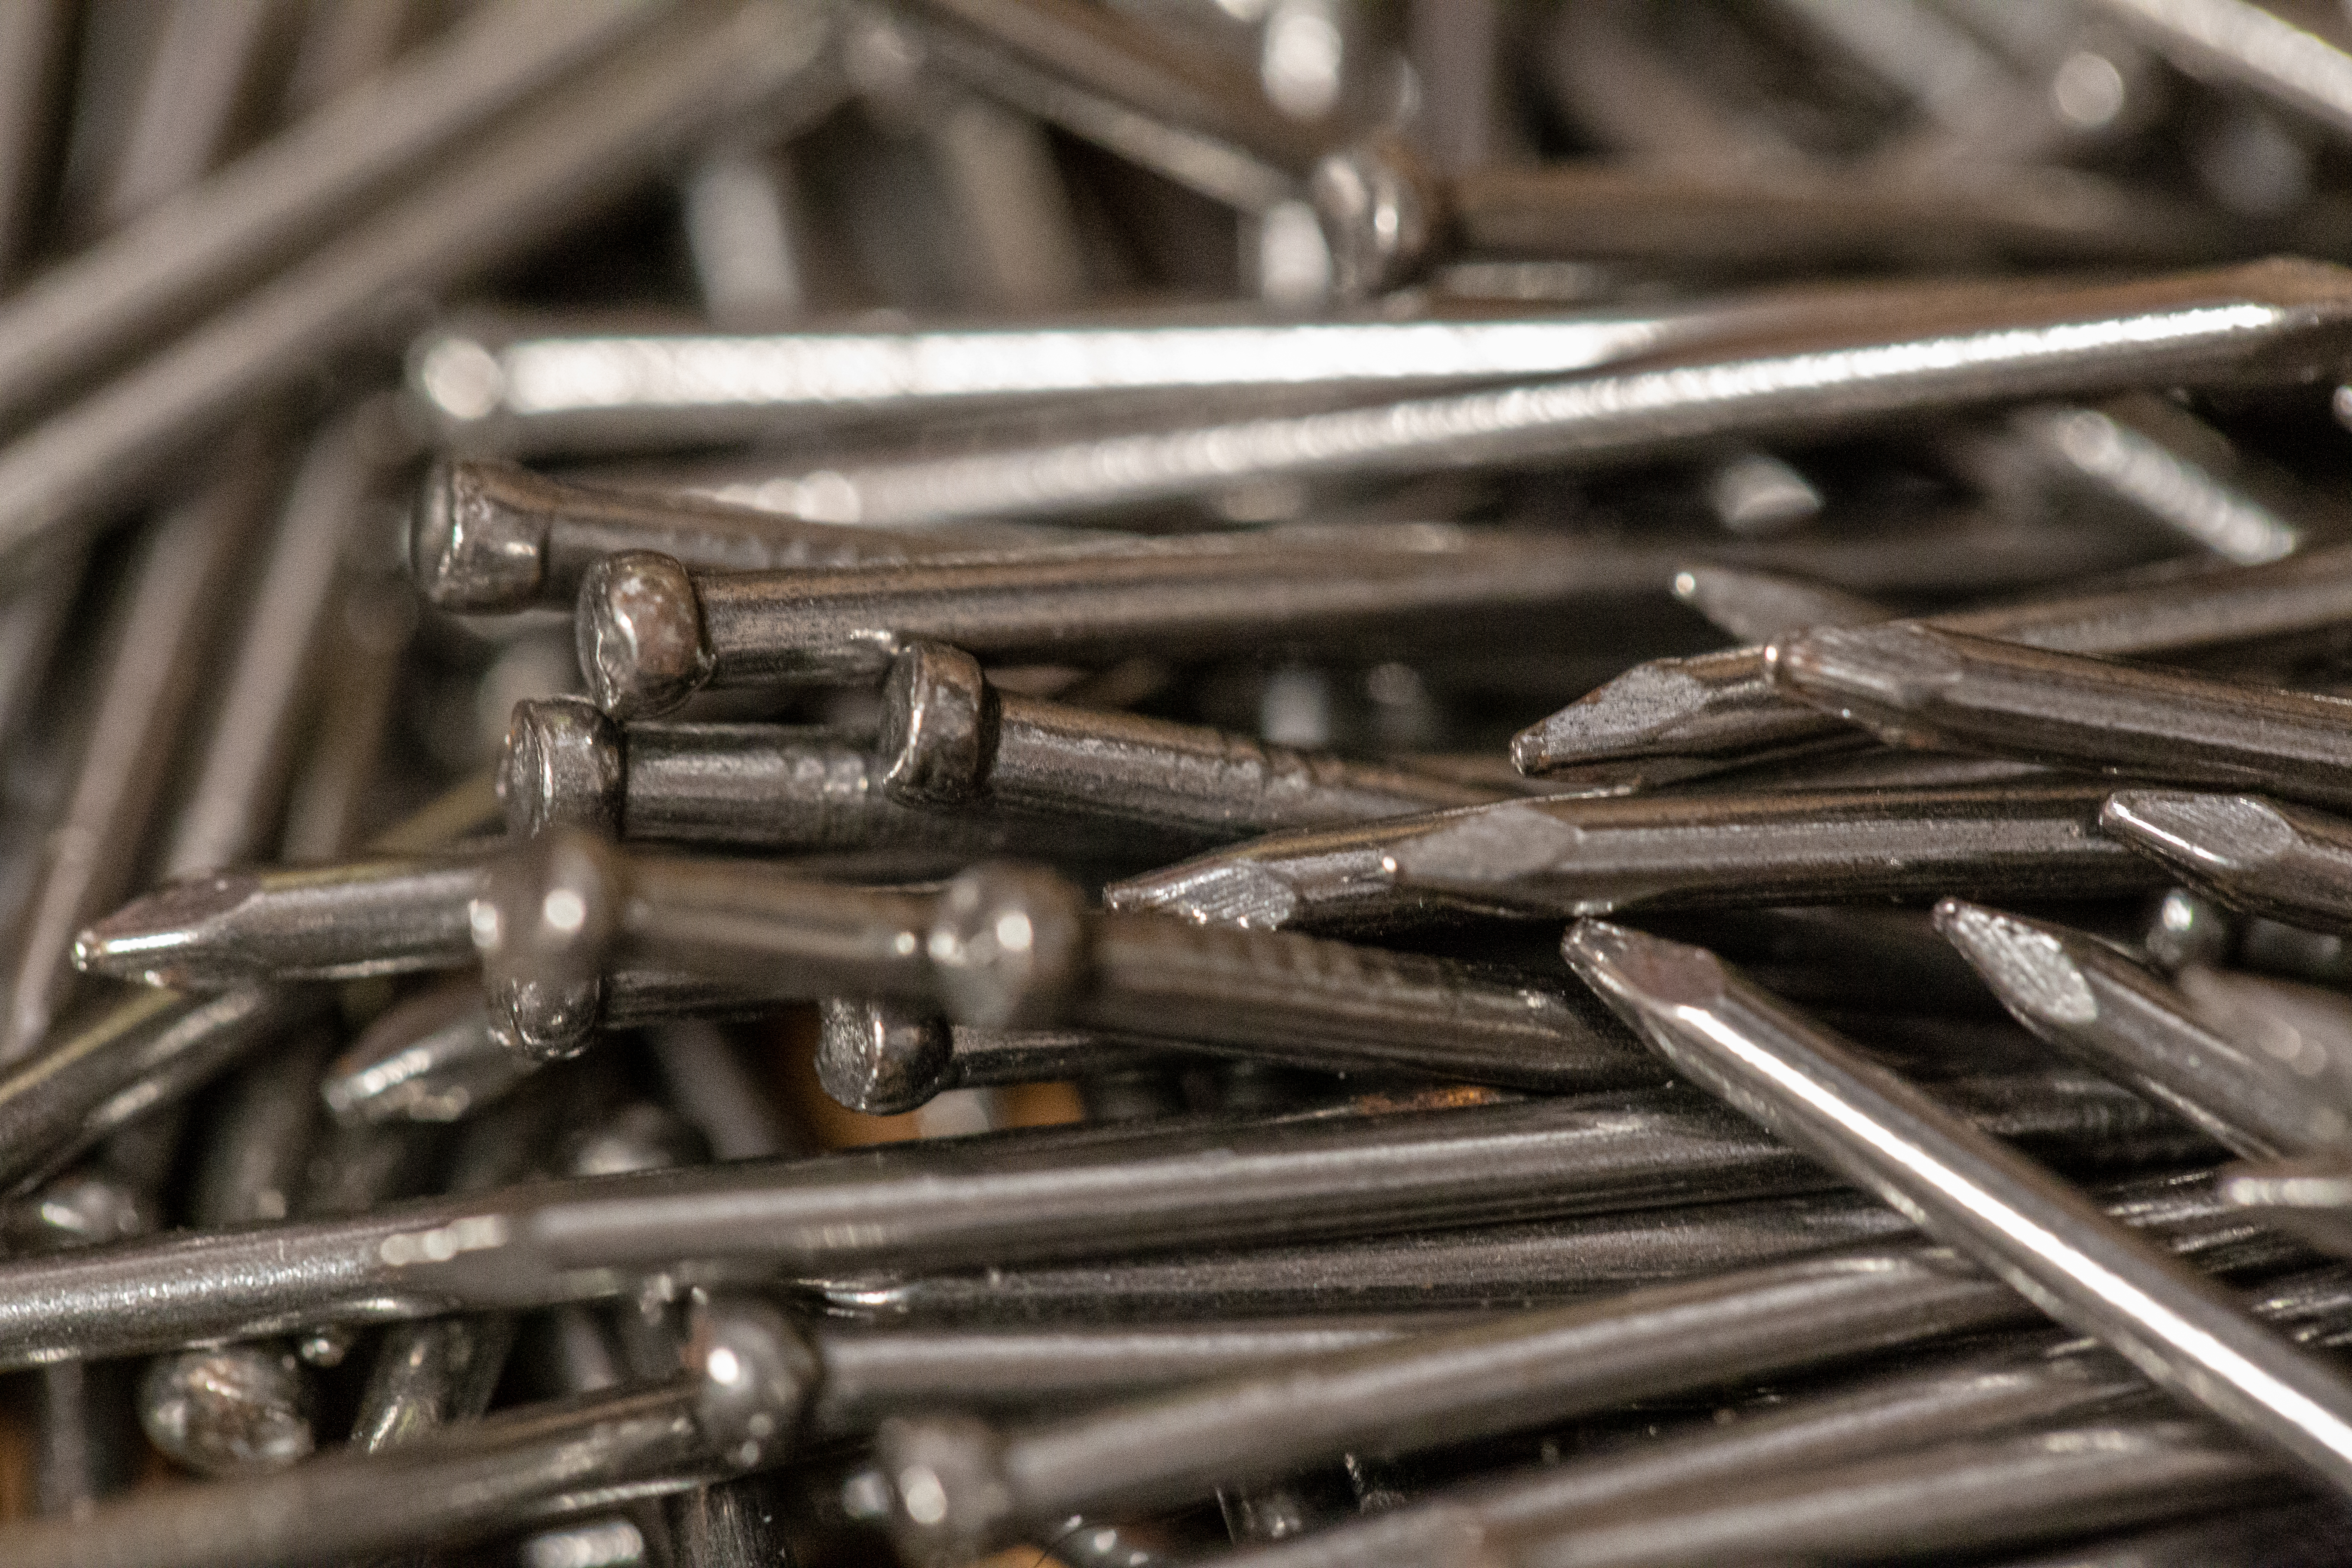
metal, iron, nail, steel, brass, titanium